E657 series

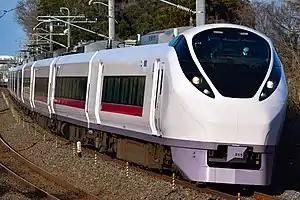
Set K-15 in March 2019

The is an AC/DC dual-voltage electric multiple unit (EMU) train type operated by East Japan Railway Company (JR East) in Japan on limited express services between in Tokyo and on the Joban Line since March 2012.